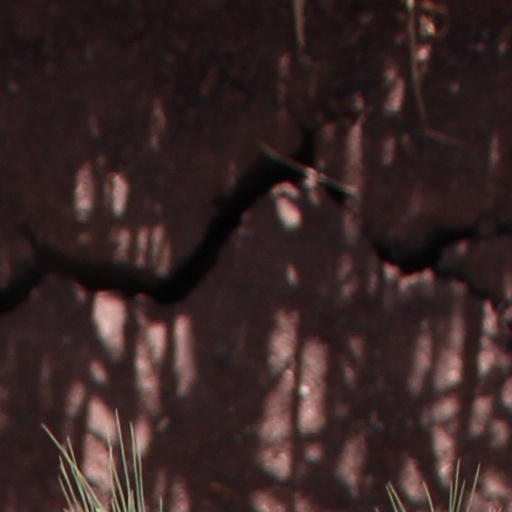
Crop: wheat